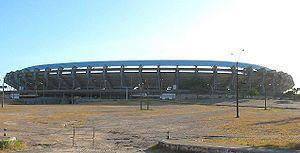
L'Arena Castelão ou stade Governador-Plácido-Castelo est un stade brésilien, situé dans la ville de Fortaleza, capitale de l'État du Ceará. Il peut accueillir jusqu'à 67 037 spectateurs.